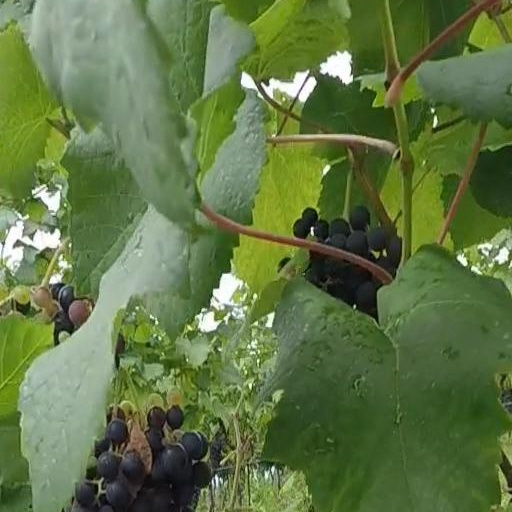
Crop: grape